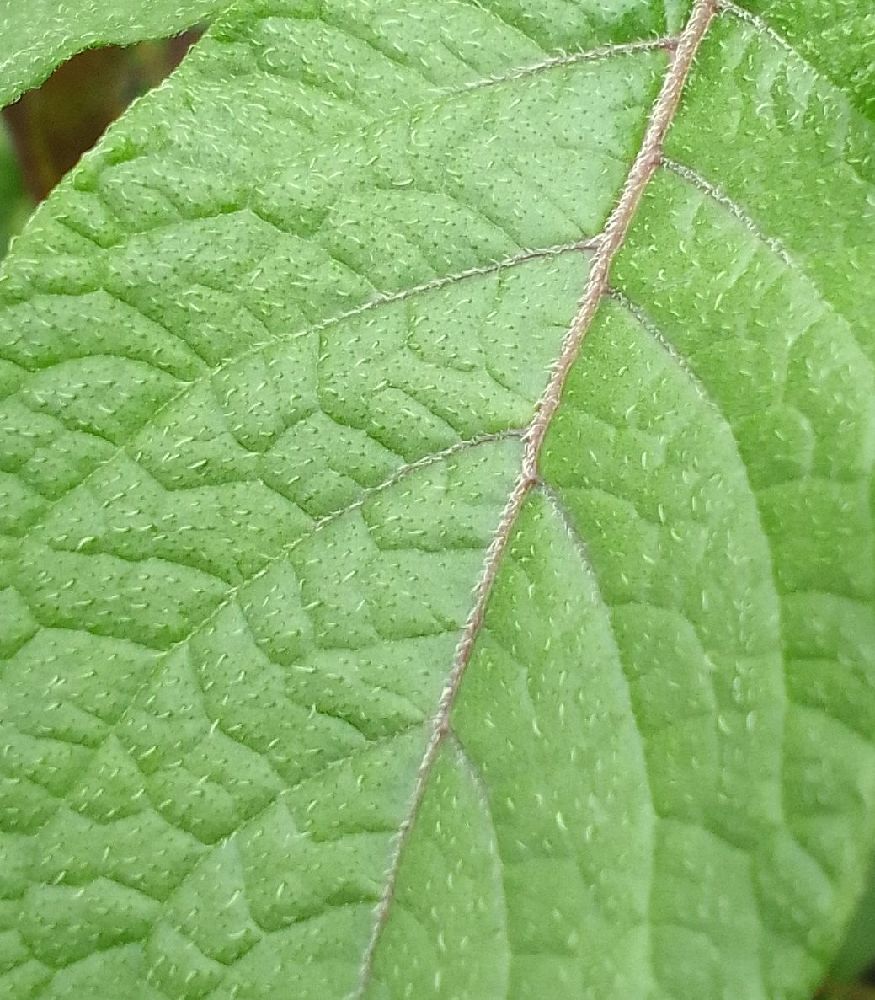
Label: Healthy